Adam Kay (writer)

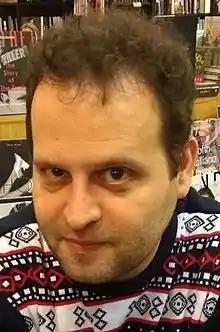
Kay in 2017

Adam Richard Kay (born 12 June 1980) is a British TV writer, author, comedian and former doctor. He is the author of the memoir "This Is Going to Hurt" (2017), about his time as a doctor. His television writing credits include "This is Going to Hurt" (based on his memoir of the same name), "Crims", "Mrs. Brown's Boys" and "Mitchell and Webb".